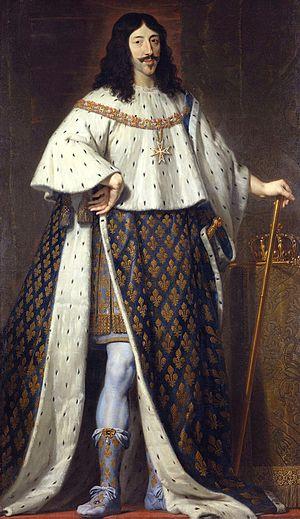
Louis XIII, dit « le Juste », fils d'Henri IV et de Marie de Médicis, né le 27 septembre 1601 au château de Fontainebleau et mort le 14 mai 1643 au château neuf de Saint-Germain-en-Laye, est roi de France et de Navarre de 1610 à 1643.